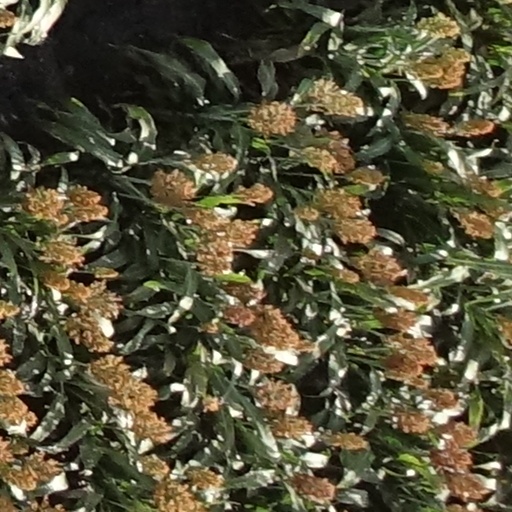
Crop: sorghum